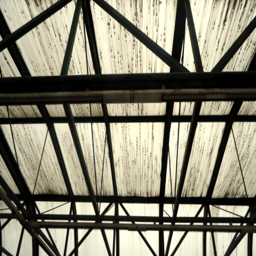
volume : defined by the trusses of the roof .